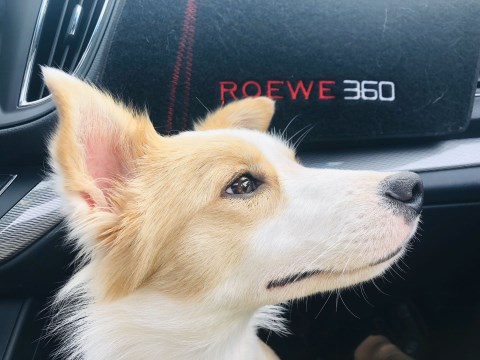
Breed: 2594-n000109-Border_collie